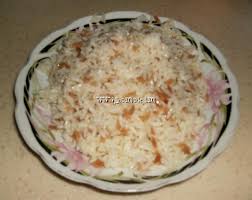
Yemek: pirinc_pilavi